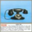
Label: telephone